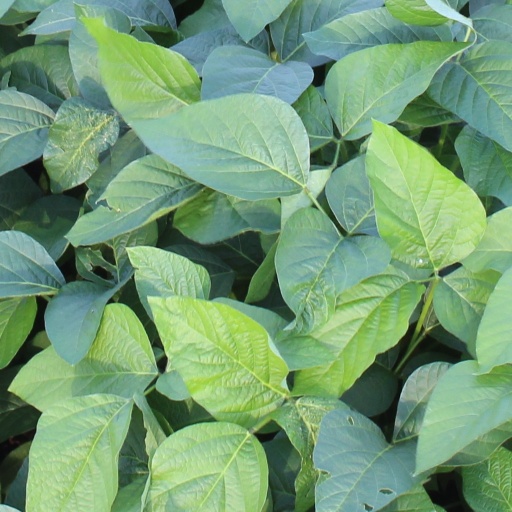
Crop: soybean